Palinurus

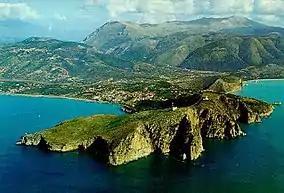
Cape Palinuro: "Those living near will build you a mound. Through the remainder of time that site will be named Palinurus" ("Aeneid" 6.378-81).

In Book 3, which tells of the Trojans' wanderings after The Fall of Troy, he is singled out as an experienced navigator. In Book 5, when the Trojans have left Carthage, he advises Aeneas to forestall sailing to Italy and to wait out a terrible storm on Sicily, where they hold the funeral games honoring Aeneas's father, Anchises. After they leave Sicily for Italy, Palinurus, at the helm of Aeneas's ship and leading the fleet, is singled out by Virgil in second person when it becomes clear that he is the one whom the gods will sacrifice to guarantee safe passage to Italy for the Trojans: "unum pro multis dabitur caput", "one single life shall be offered to save many." Drugged by the god of sleep, he falls overboard; Aeneas takes over the helm and, unaware of the gods' influence, accuses Palinurus of complacency: "You, Palinurus, placed too much trust in the sky and the ocean's / Calm. You'll lie naked and dead on the sands of an unknown seashore."